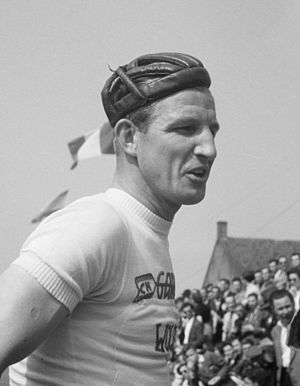
Gerrit Schulte
Gerrit Schulte var en hollandsk professionel banecykelrytter. Mellem 1940 og 1960 vandt han 16 seksdagesløb, ud af 73 start, og han var en af de dominerende seksdagesryttere i sin samtid. Han kørte bl.a. sammen med Peter Post. Schulte var også succesfuld i forfølgelsesløb, hvor han blev national mester ti gange, Europæisk mester to gange og verdensmester i 1948, efter at have slået Fausto Coppi i finalen. Han havde også succes som landevejsrytter, hvor han blev national mester tre gange og han vandt en etape i Tour de France 1938. Siden 1955 er Gerrit Schulte Trofæeet blev uddelt af landets cykelunion til den bedste cykelrytter i Holland.